Dudley Moore

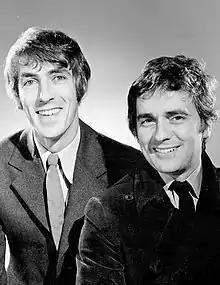
Moore (right) with Peter Cook in 1969. Their success was based on the contrast between Moore's buffoonery and Cook's deadpan monologues.

In the 1970s, the relationship between Moore and Cook became increasingly strained as the latter's alcoholism began affecting his work. In 1971, however, Cook and Moore took sketches from "Not Only...But Also" and "Goodbye Again", together with new material, to create the stage revue "Behind the Fridge". This show toured Australia and New Zealand in 1971 and ran in London's west end between 1972 and 1973 before transferring to New York City in 1973, re-titled "Good Evening". Cook frequently appeared inebriated, on and off stage. Nonetheless, the show proved very popular and it won Tony and Grammy Awards.